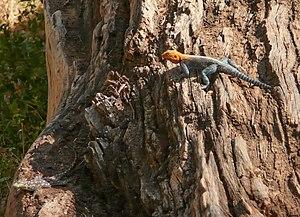
Agama agama est une espèce de sauriens de la famille des Agamidae. En français, il est nommé margouillat ou agame des colons